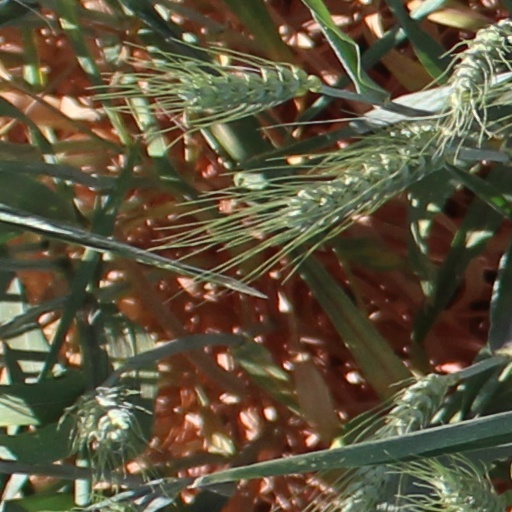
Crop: wheat